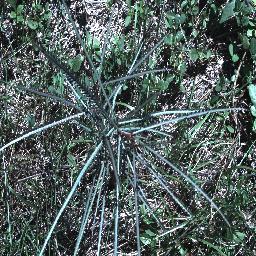
Label: parkinsonia